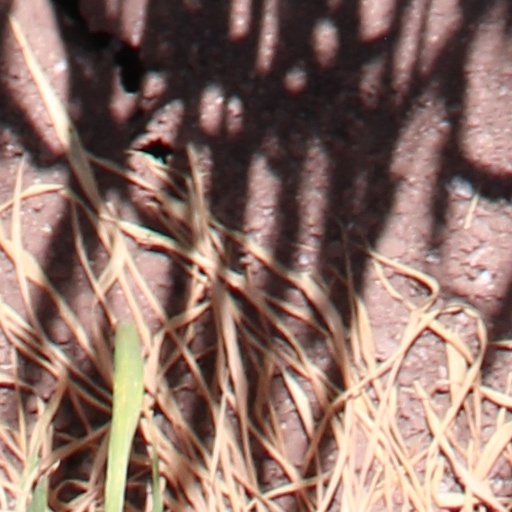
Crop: wheat